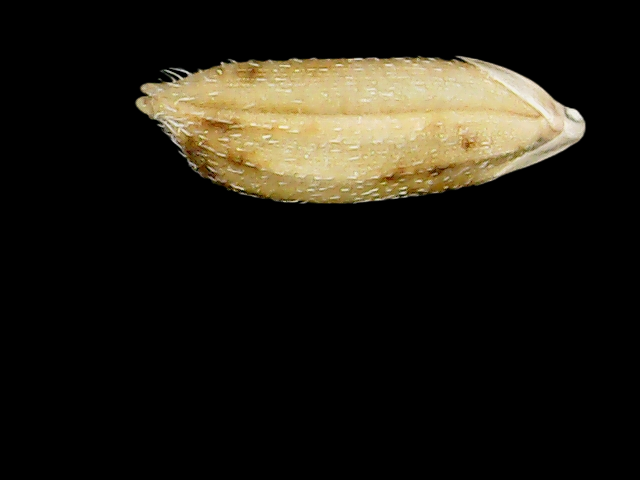
Rice variety: Bd51